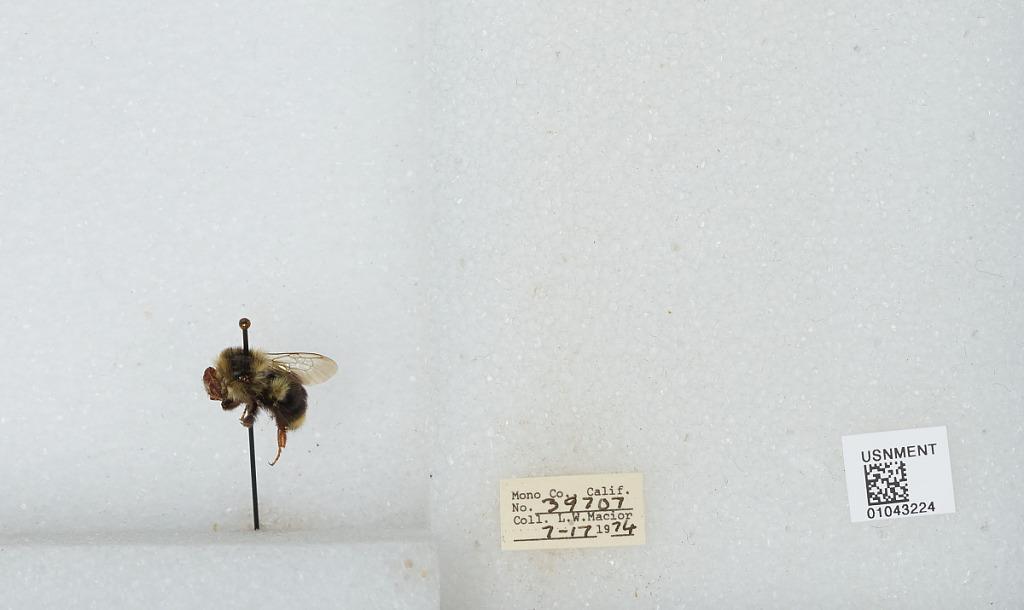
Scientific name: Bombus bifarius nearcticus
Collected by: L. Macior
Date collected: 1974-7-17
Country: United States
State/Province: California
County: Mono
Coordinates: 37.92, -118.87